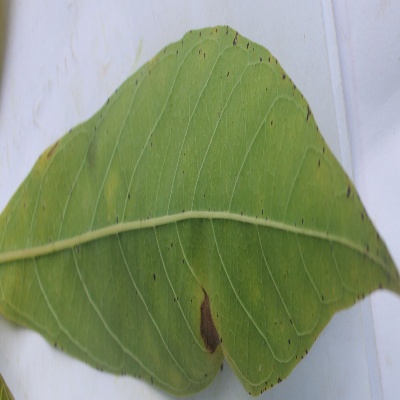
Crop: Cassava
Condition: brown spot